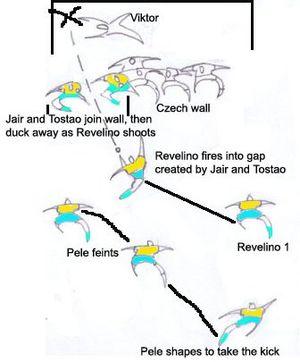
Roberto Rivelino, né le 1ᵉʳ janvier 1946 à São Paulo, est un footballeur international brésilien. Il évolue comme meneur de jeu du milieu des années 1960 au début des années 1980. On le reconnait facilement grâce à sa moustache caractéristique. Considéré comme l'un des meilleurs joueurs brésiliens de l'histoire, il bénéficie d'une notoriété moindre en Europe, n'y jouant que quelques matchs internationaux.